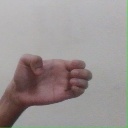
अक्षर: ख